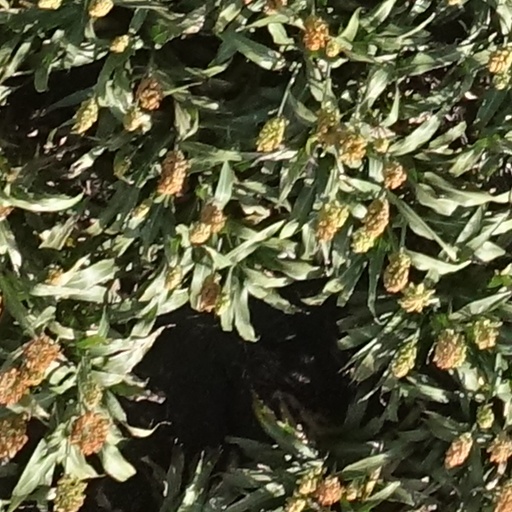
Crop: sorghum